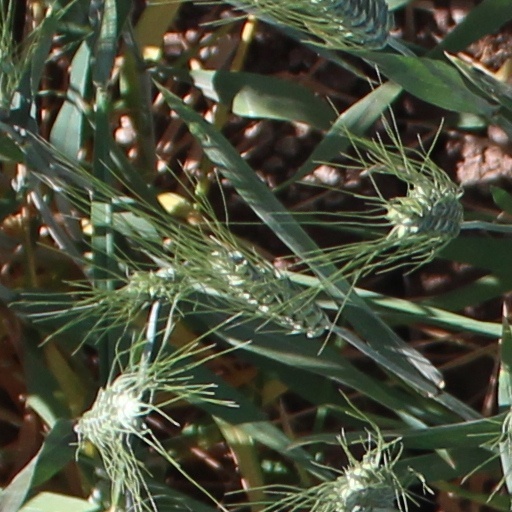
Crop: wheat